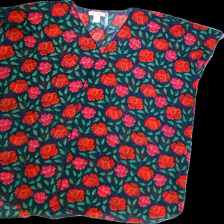
View: front
Type: Cardigan
Category: Ladies
Brand: Not Applicable
Colors: Pink, Multicolor, White, Green, Blue, Red
Material: 100%polyester
Pattern: Floral print
Cut: Loose
Size: L
Season: All
Trend: No trend
Stains: No
Price range: <50
Recommended usage: Reuse